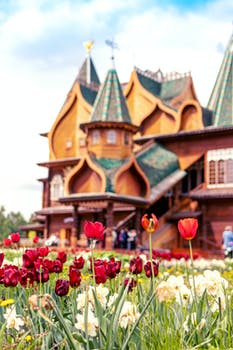
Label: No Watermark